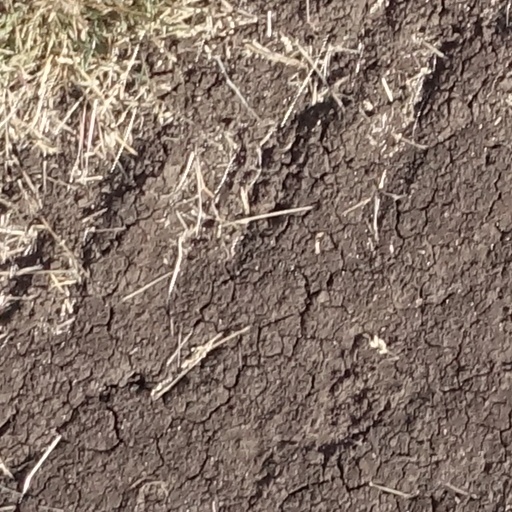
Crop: sorghum